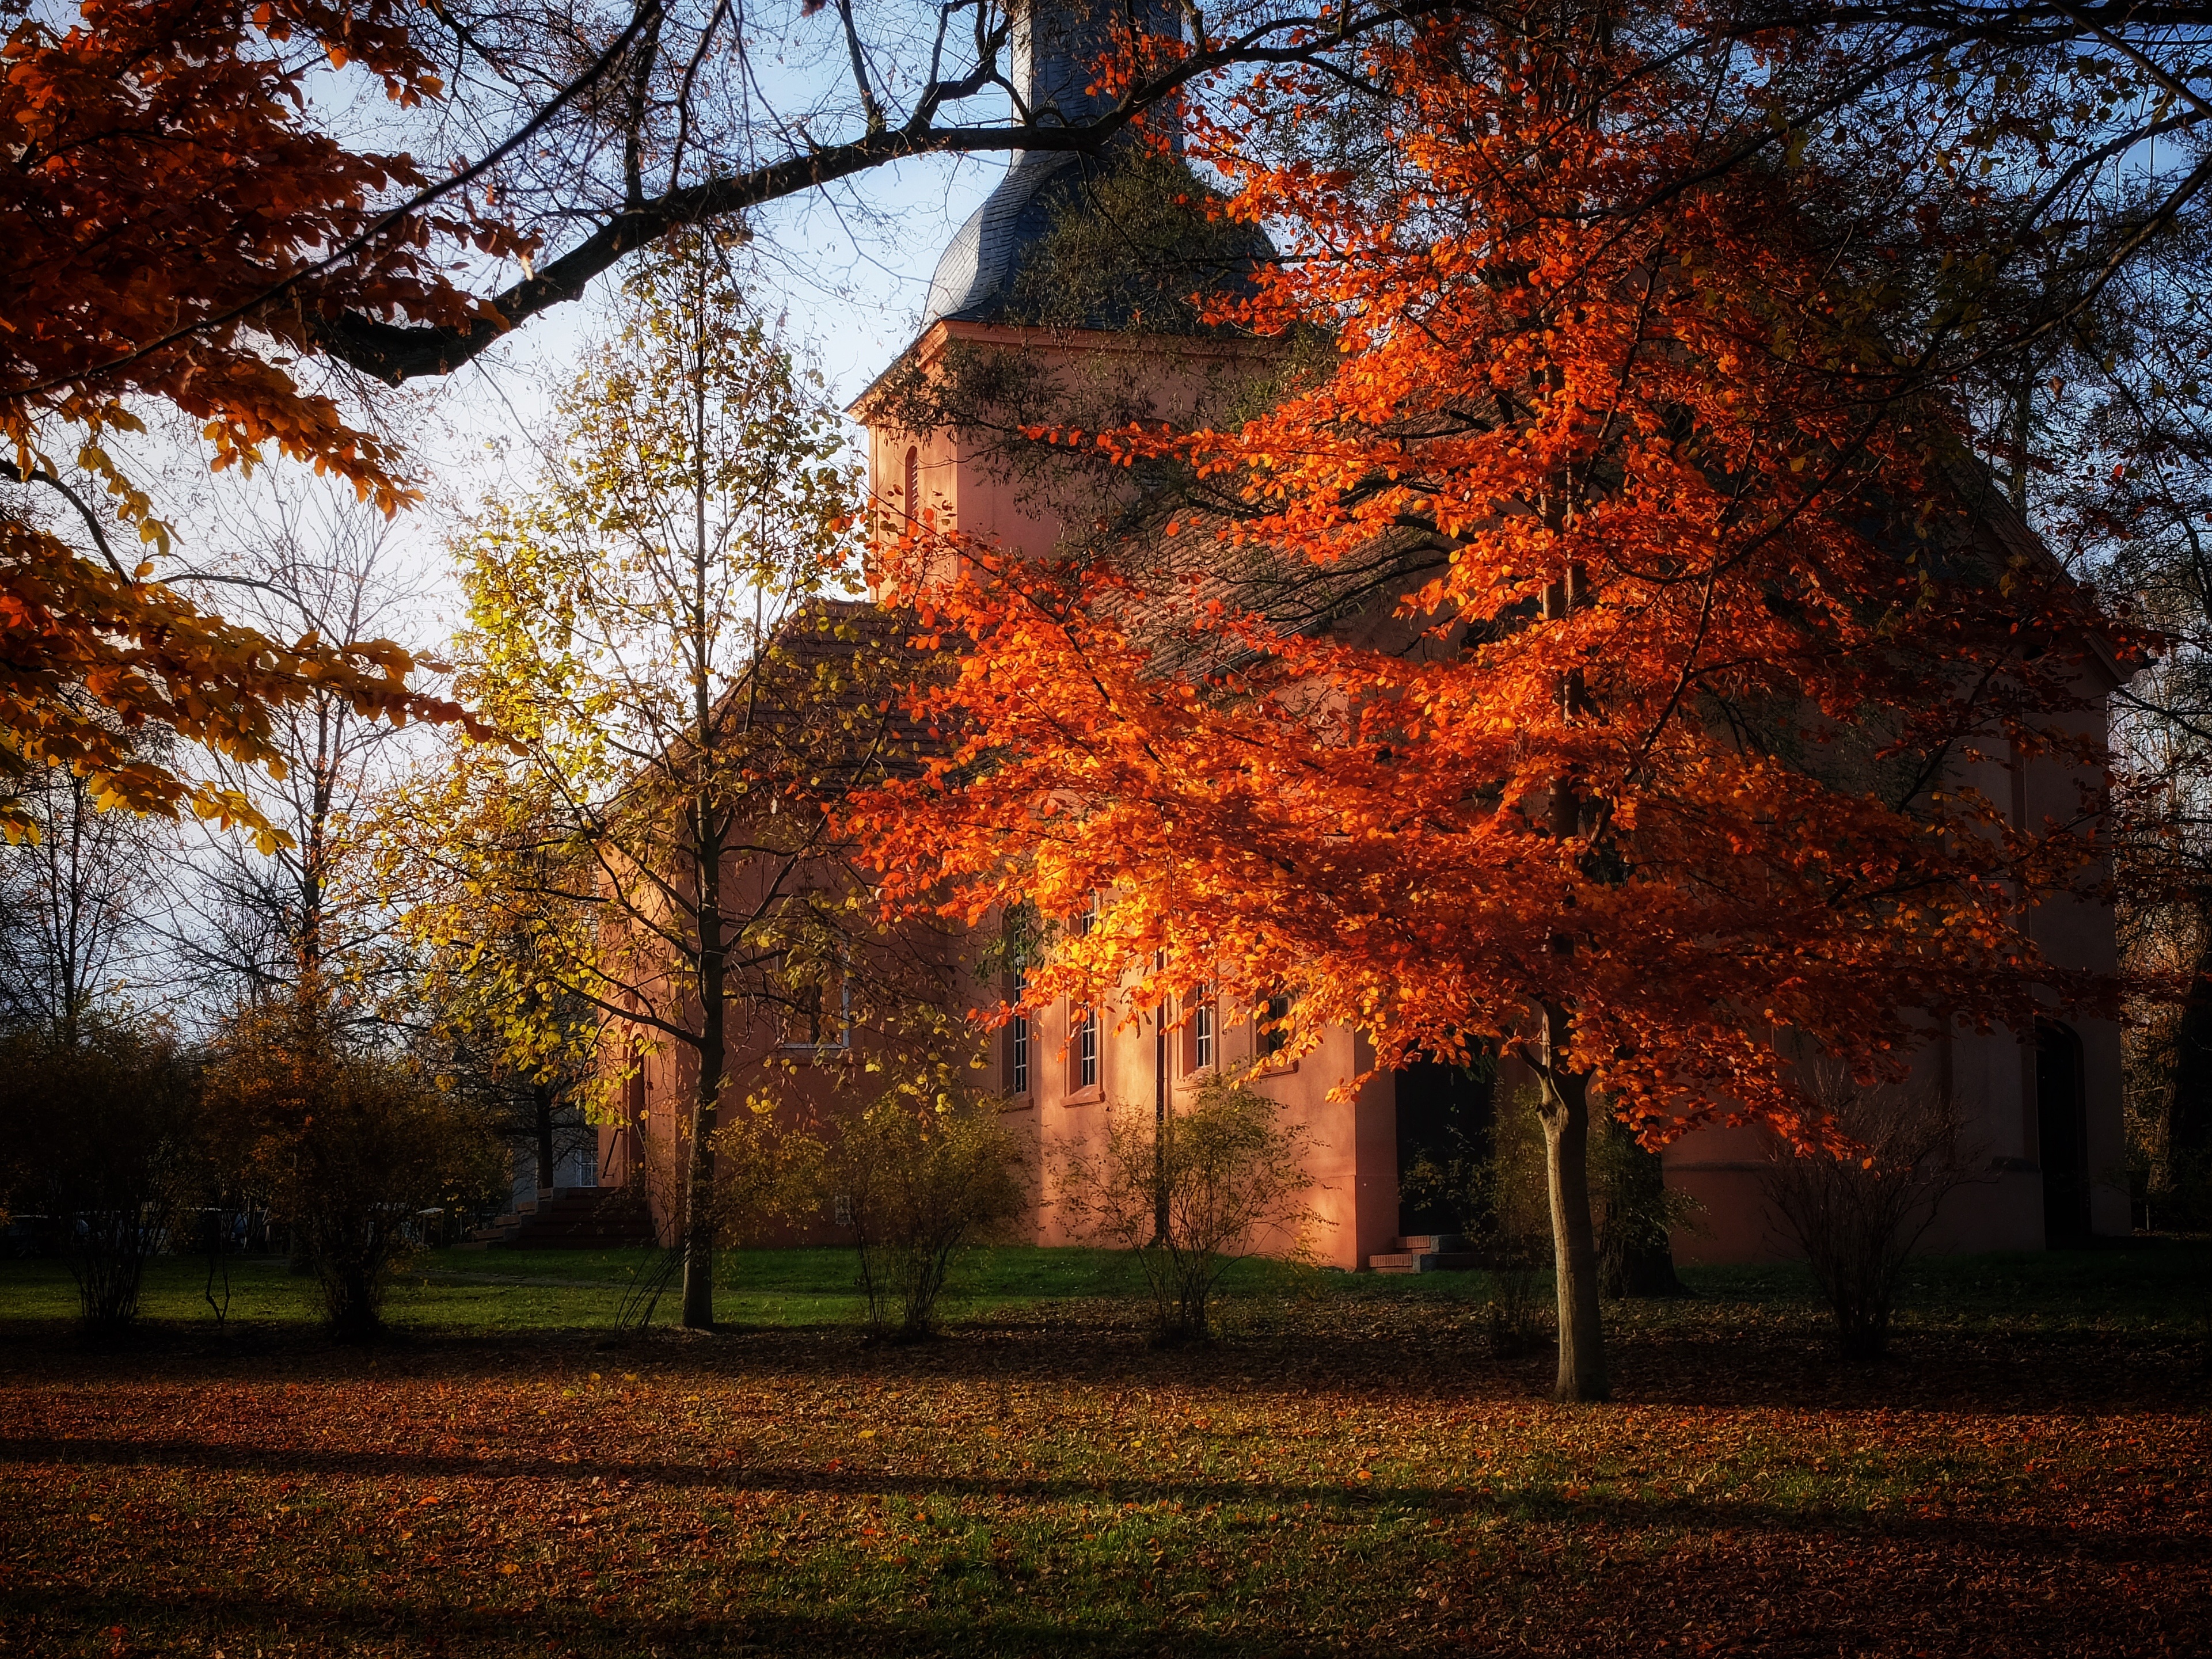
tree, nature, forest, plant, sunlight, morning, leaf, fall, building, autumn, church, season, maple, trees, leaves, outdoors, woodland, woody plant